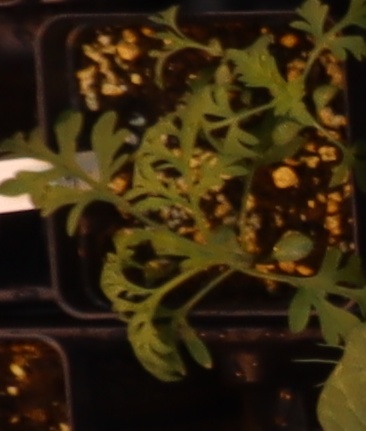
Label: Ragweed